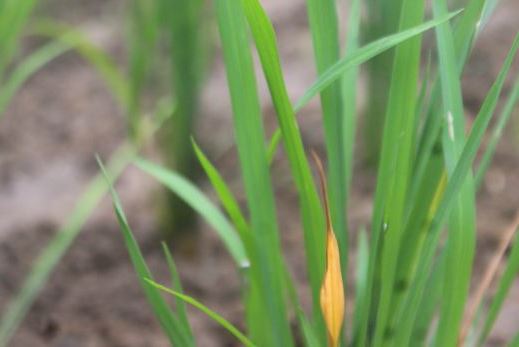
Disease: Tungro